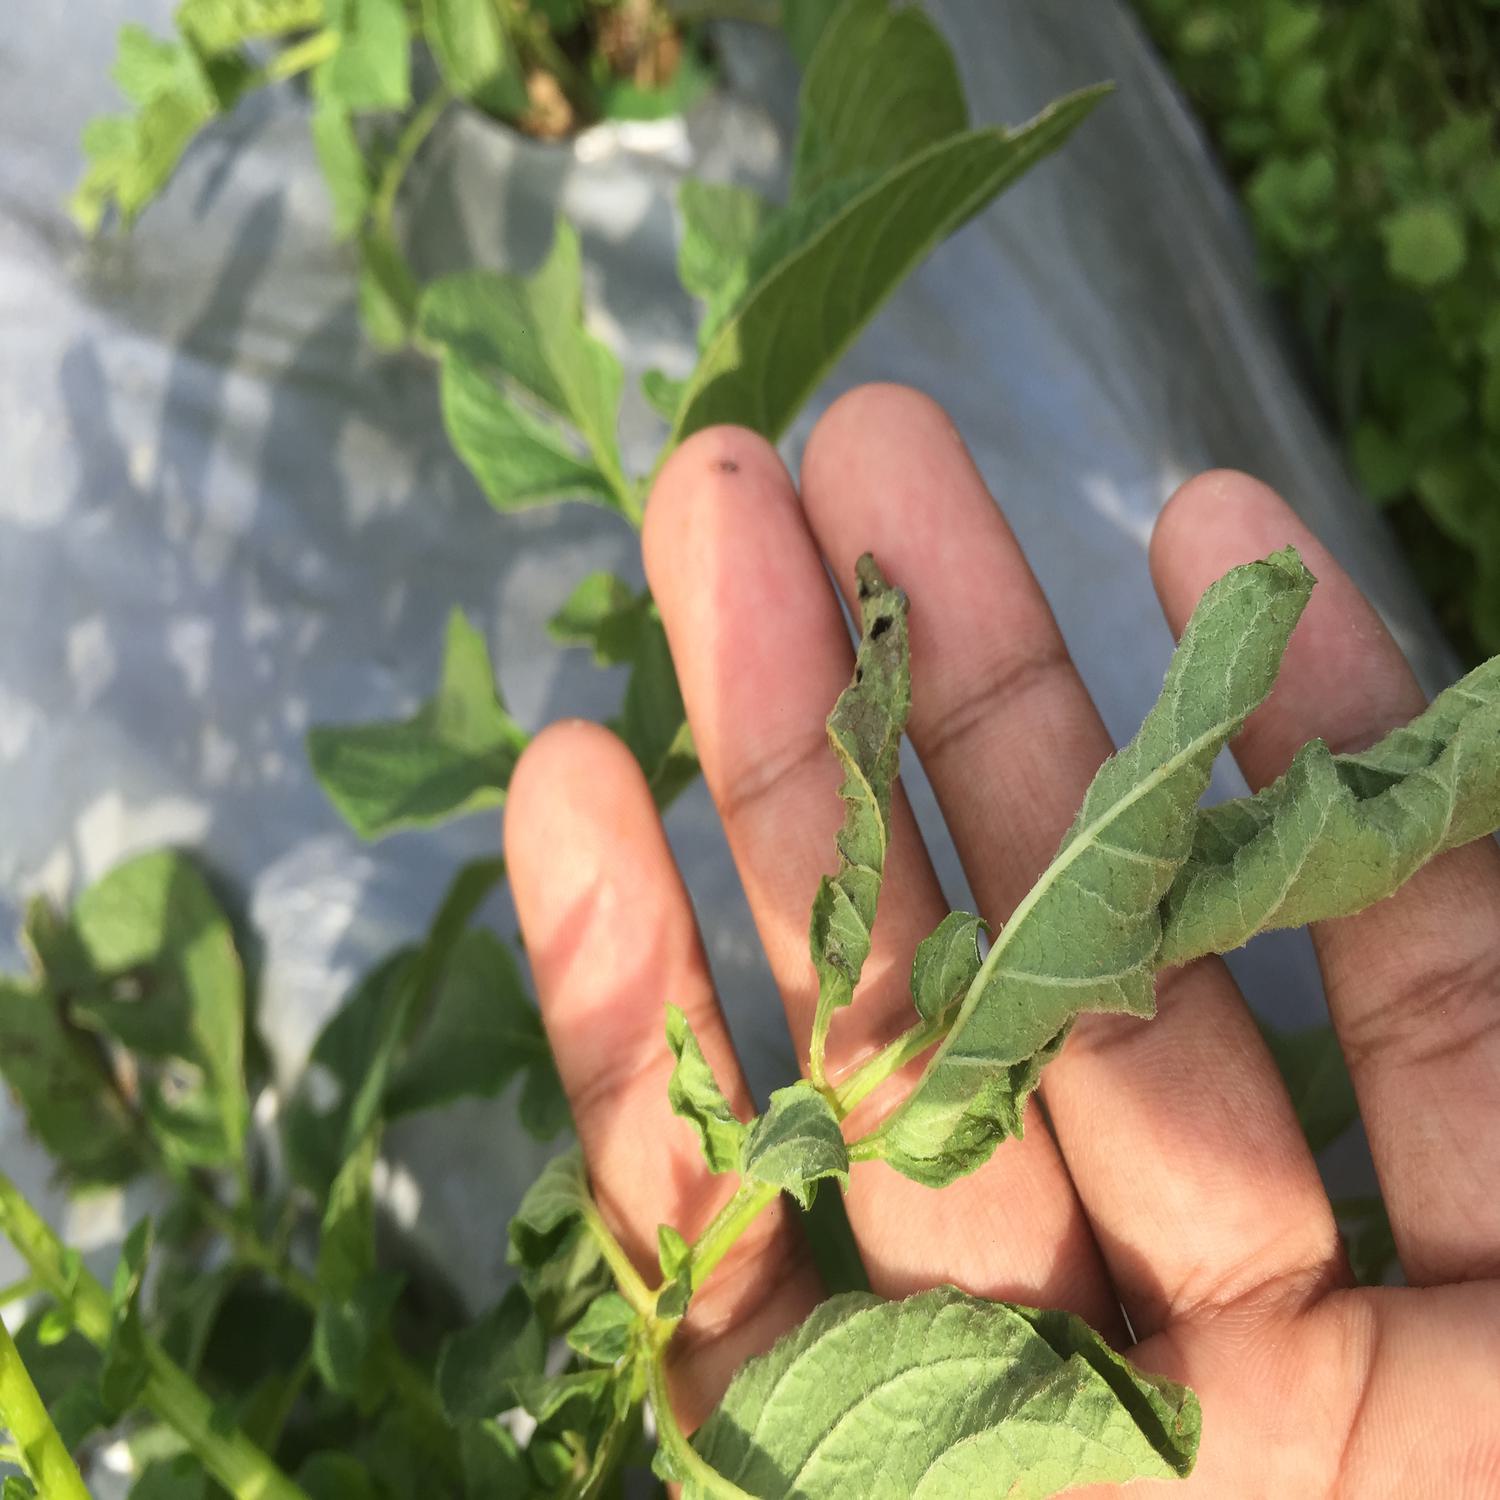
Etiqueta: Pudricion_Parda